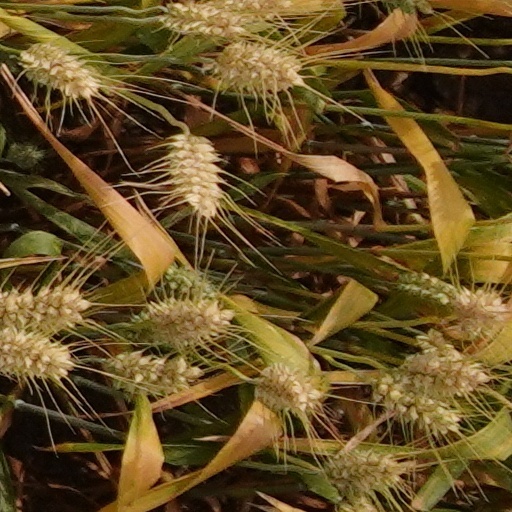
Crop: wheat